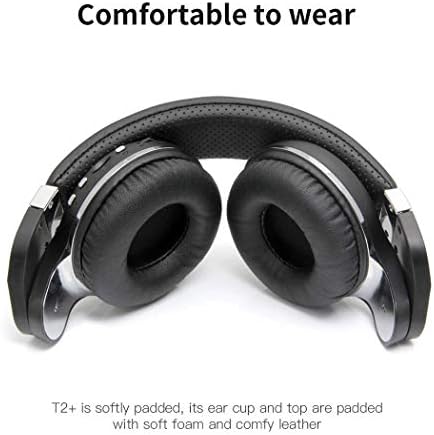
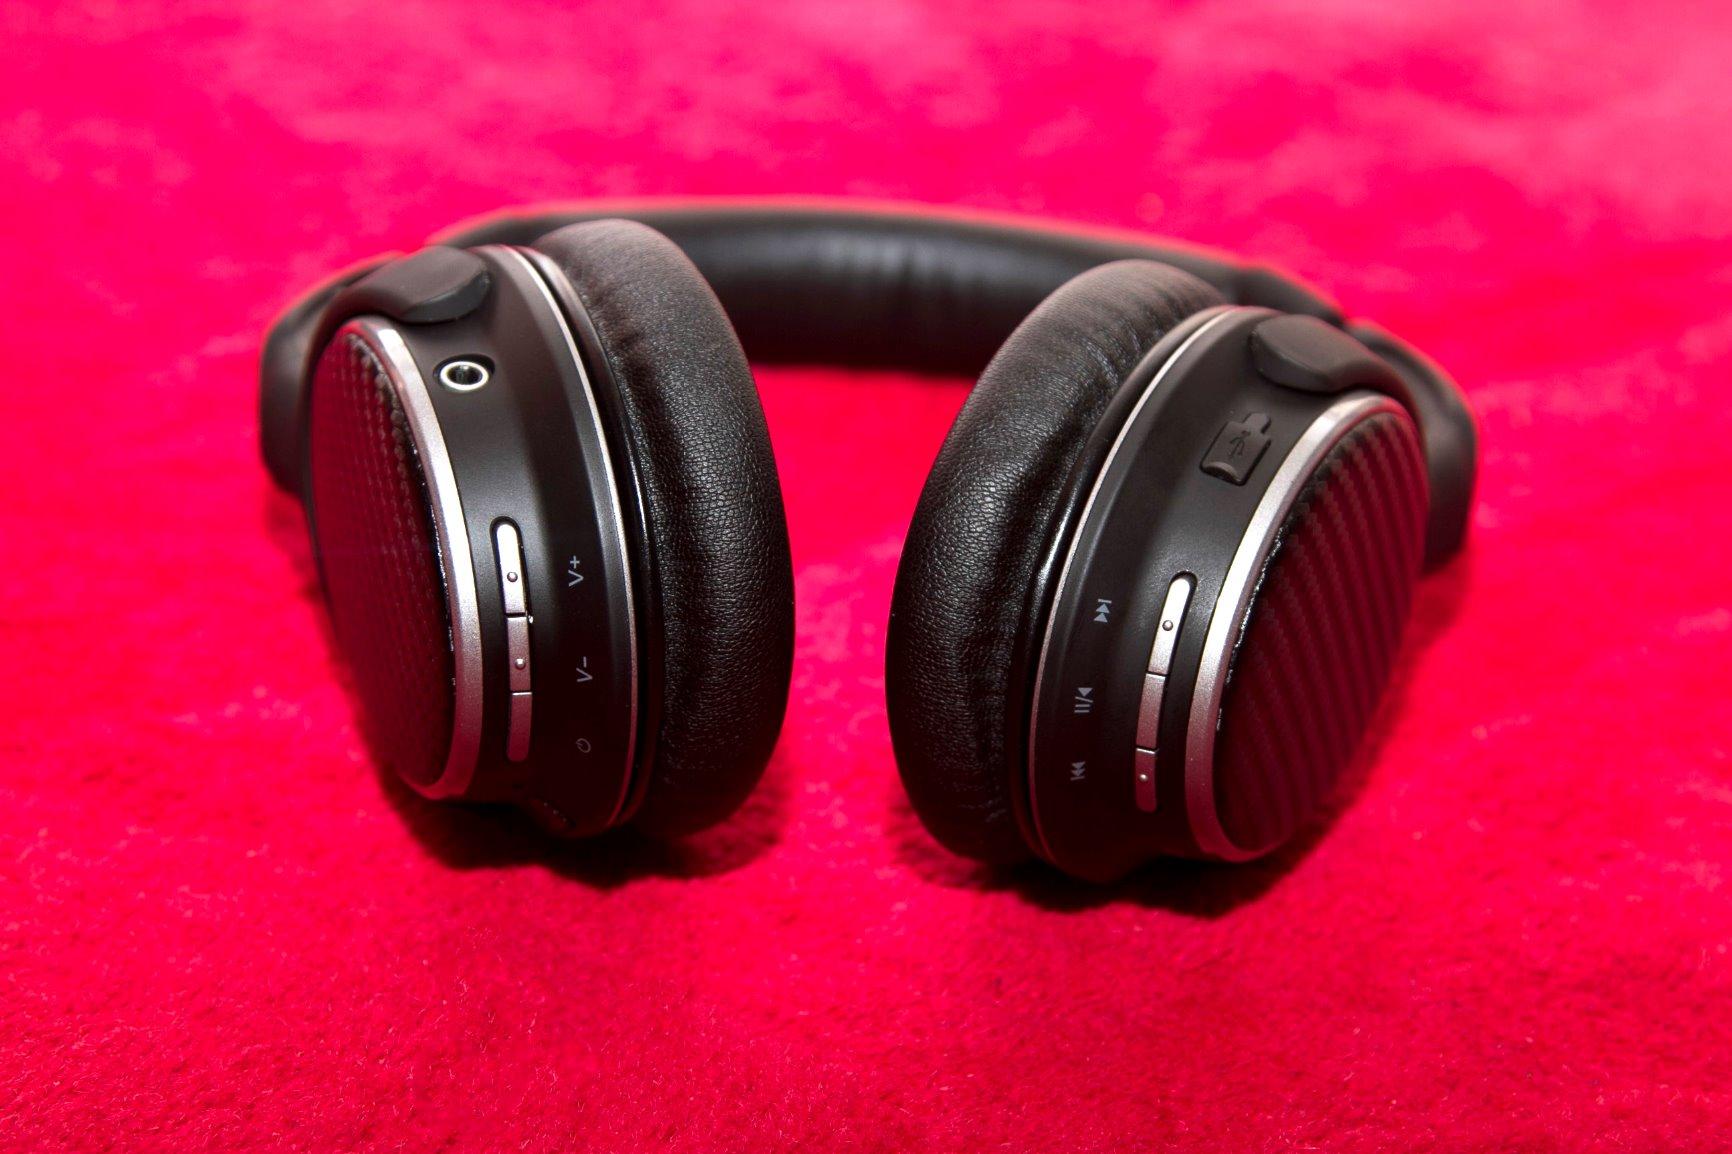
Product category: headphones
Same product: no